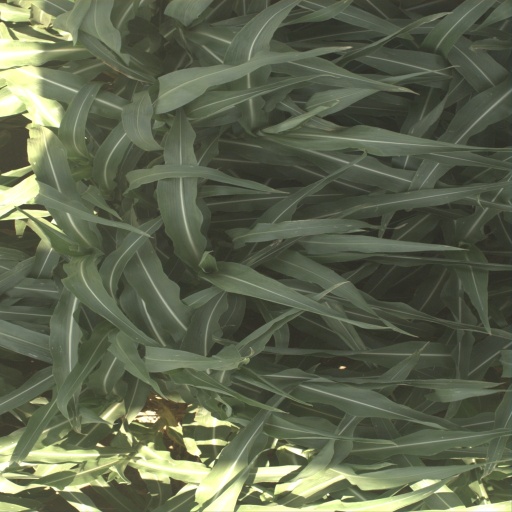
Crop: sorghum